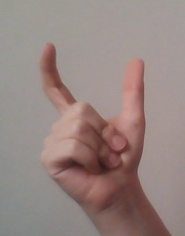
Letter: nun